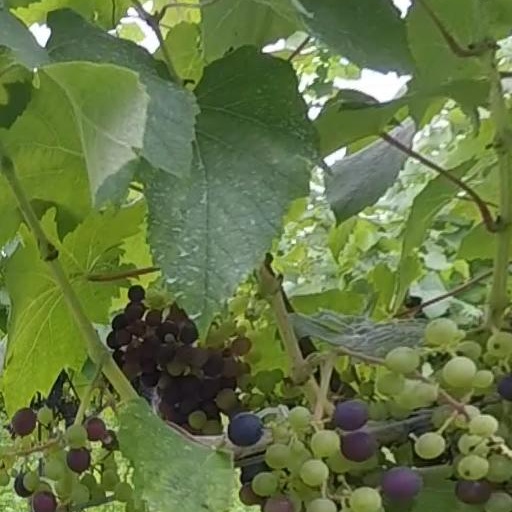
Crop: grape